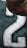
Number: 2